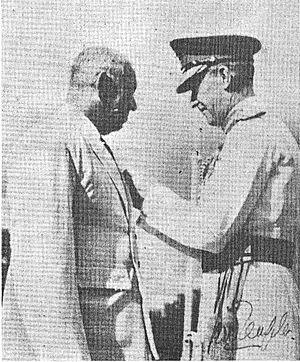
Gerald Walter Robert Templer, né le 11 septembre 1898 et mort le 25 octobre 1979, était un officier supérieur britannique.
Le National Army Museum - litt. : Musée National de l'Armée, musée militaire thématique et historique situé dans le quartier de Chelsea à Londres, est le musée national de la British Army.